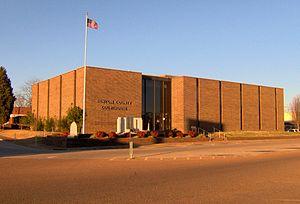
La ville américaine de Camden est le siège du comté de Benton, dans l’État du Tennessee. Lors du recensement de 2010, sa population s’élevait à 3 582 habitants.